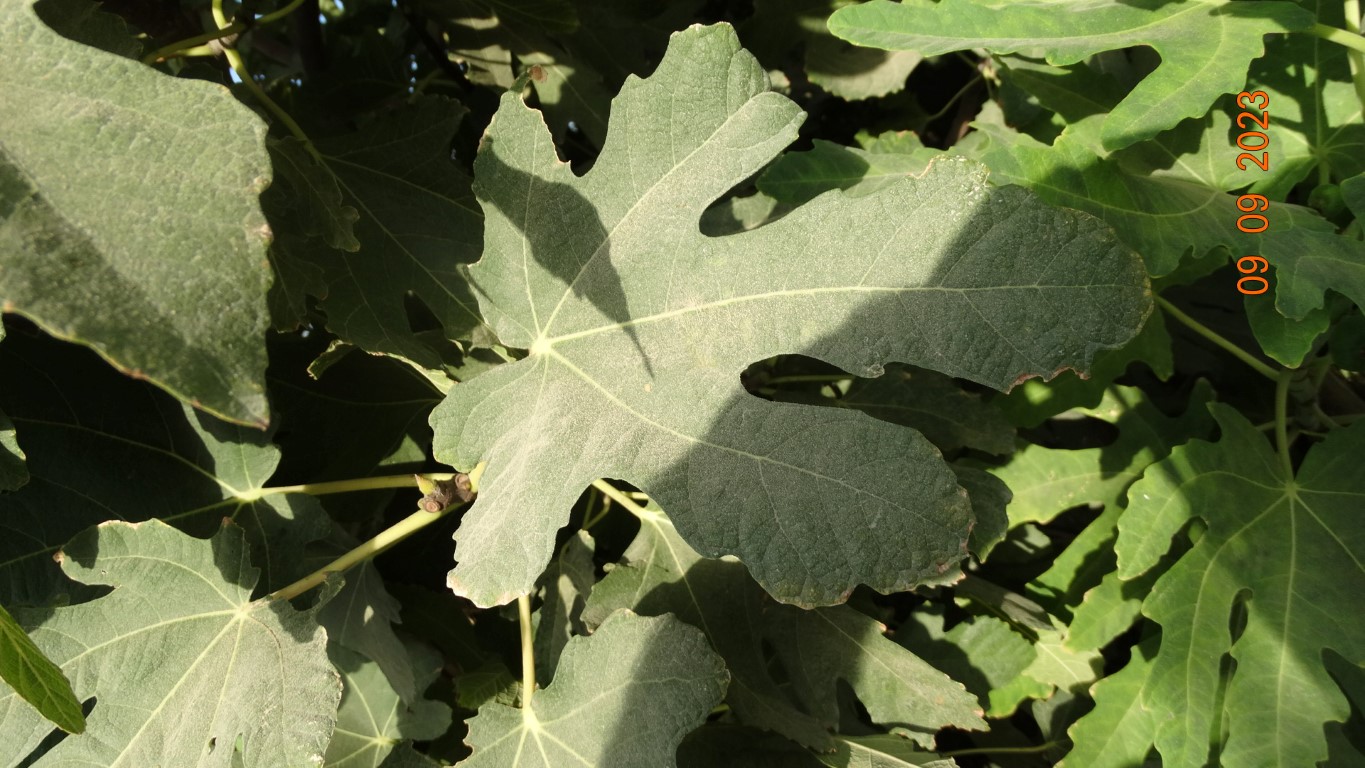
Label: healthy